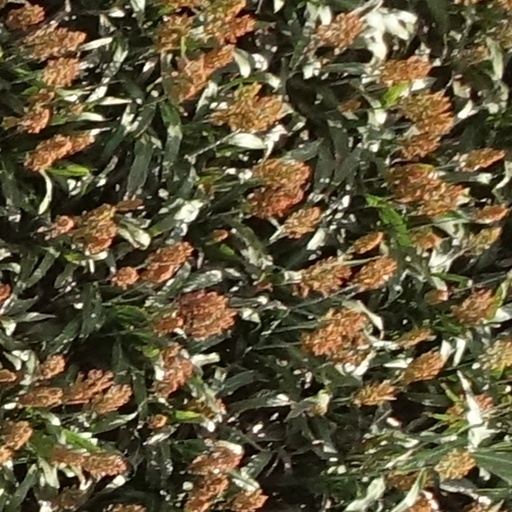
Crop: sorghum